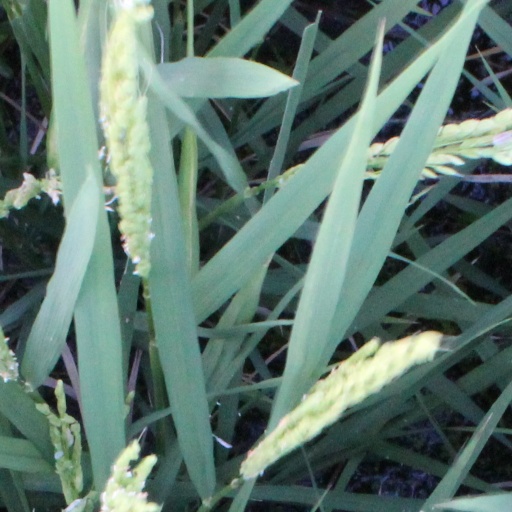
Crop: rice